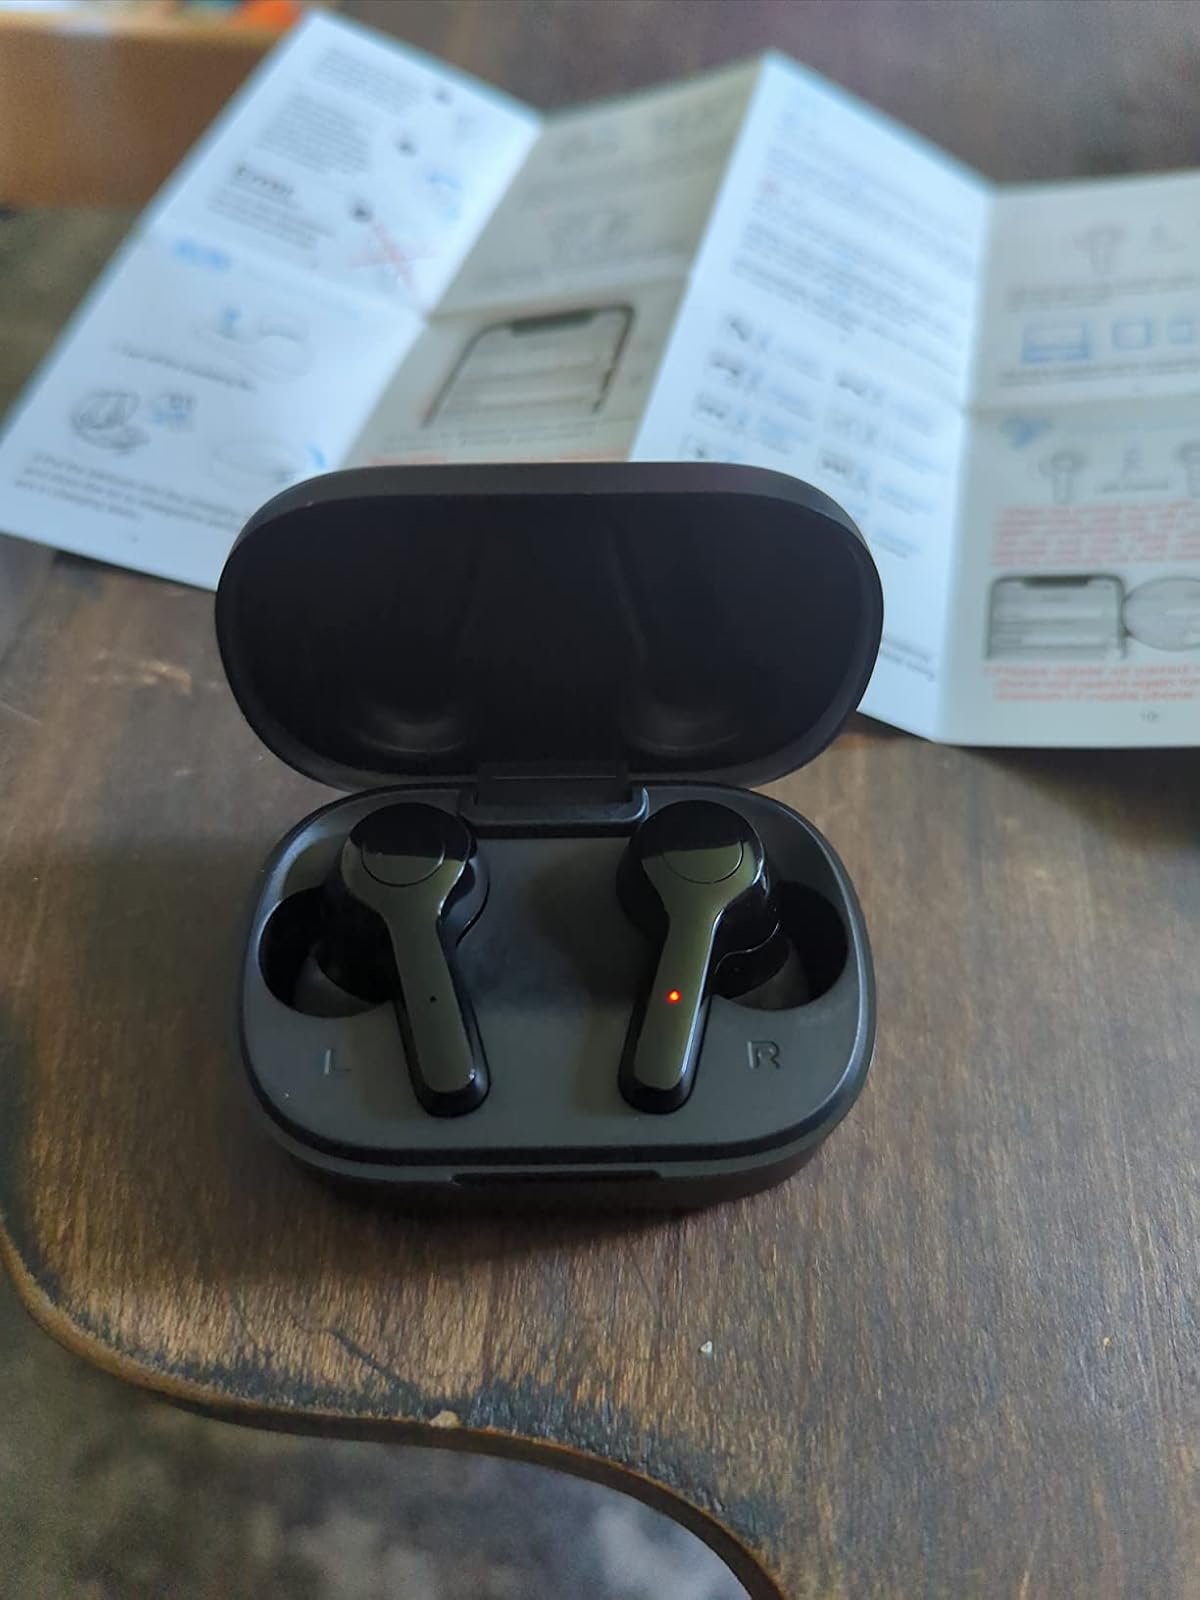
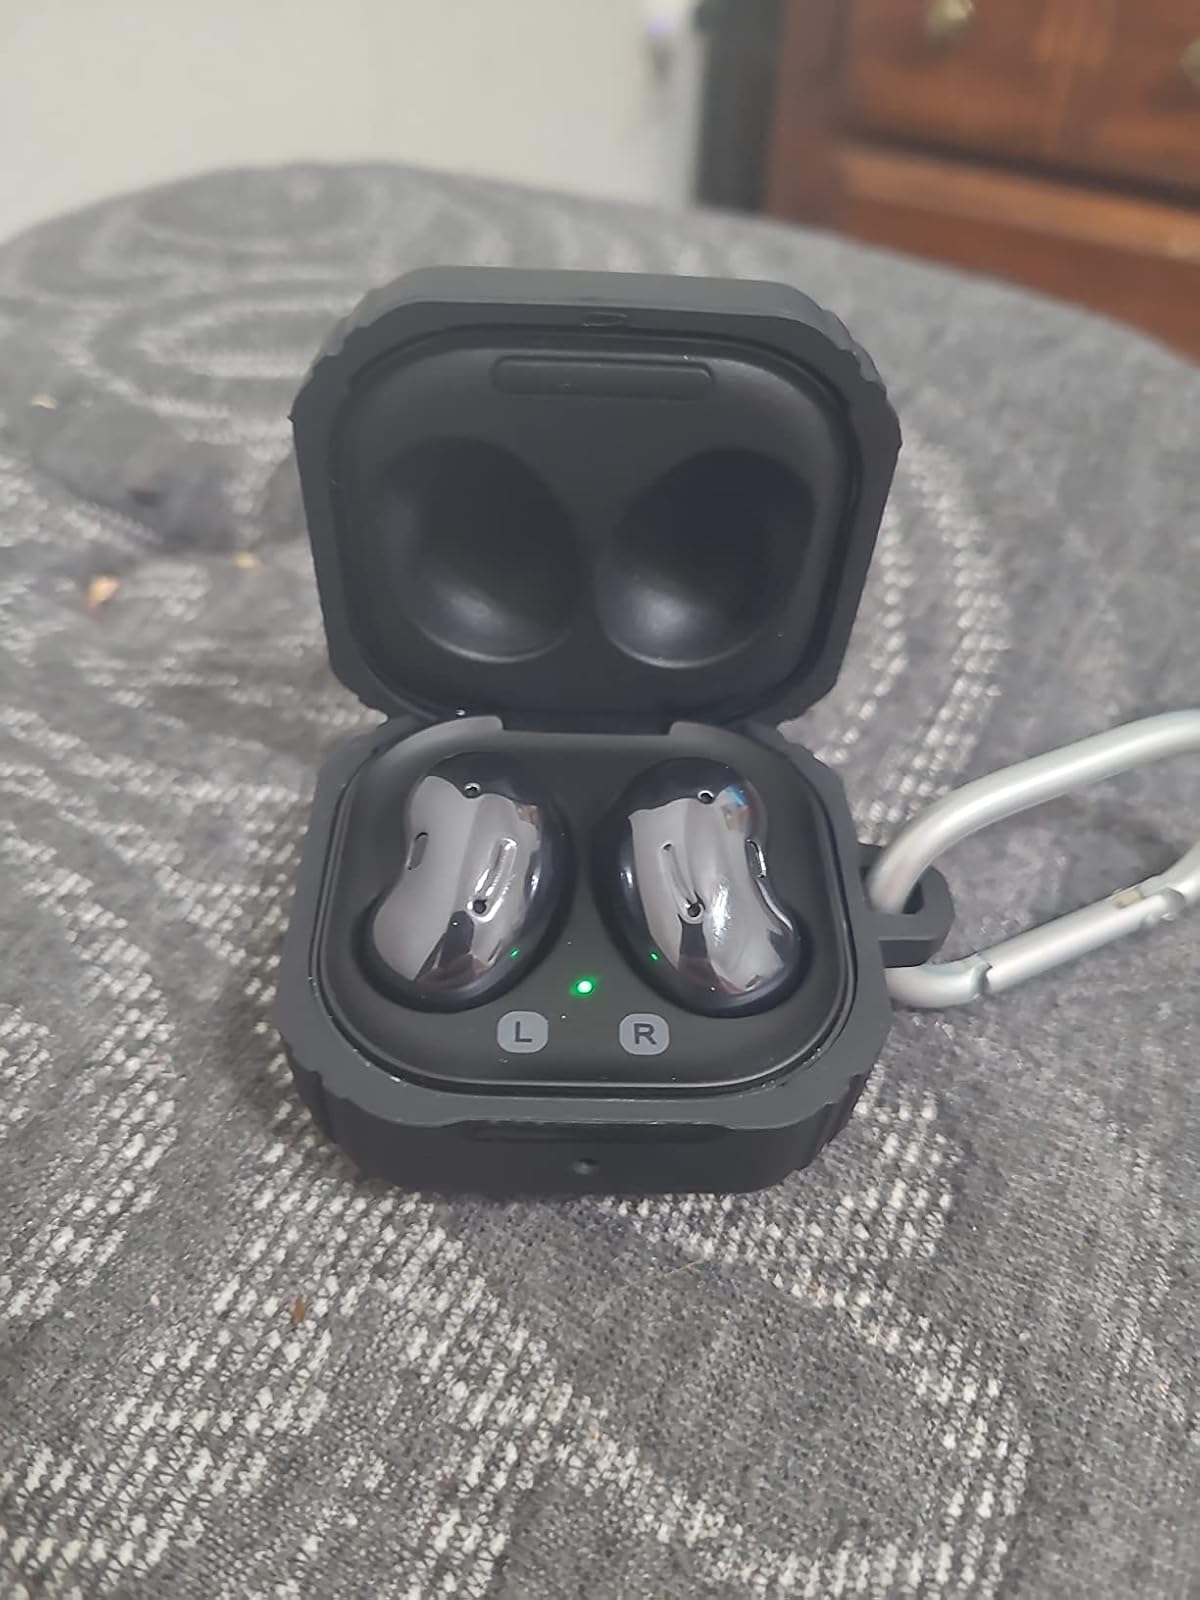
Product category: earbuds
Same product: no